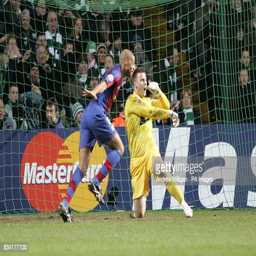
goalkeeper shows his frustration after footballer scores the third goal and soccer player celebrates